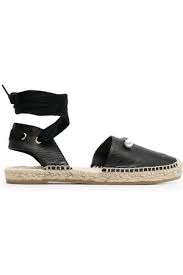
Label: Ballet Flat